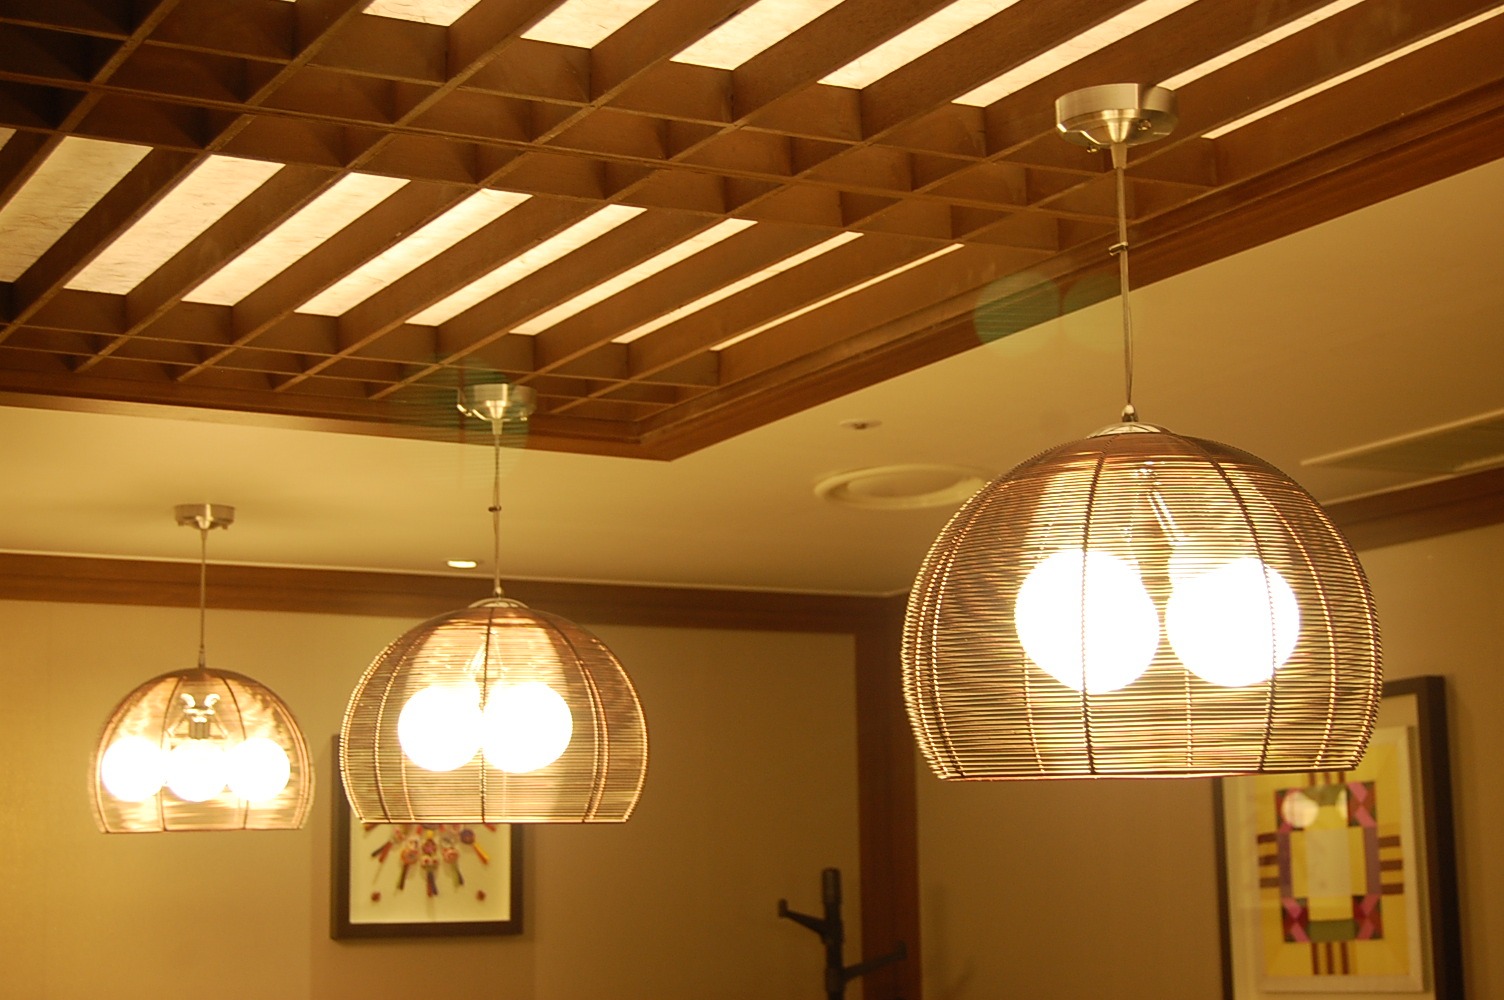
light, wood, interior, beam, ceiling, room, lighting, illuminated, interior design, design, bright, lamps, daylighting, window covering